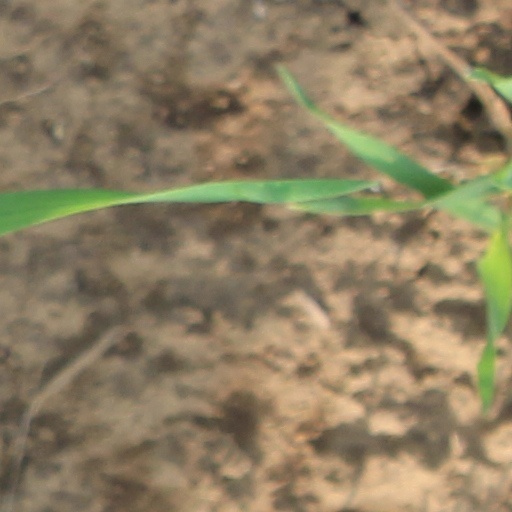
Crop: wheat